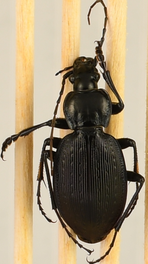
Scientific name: Carabus goryi
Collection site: Mountain Lake Biological Station NEON (MLBS), plot MLBS_009